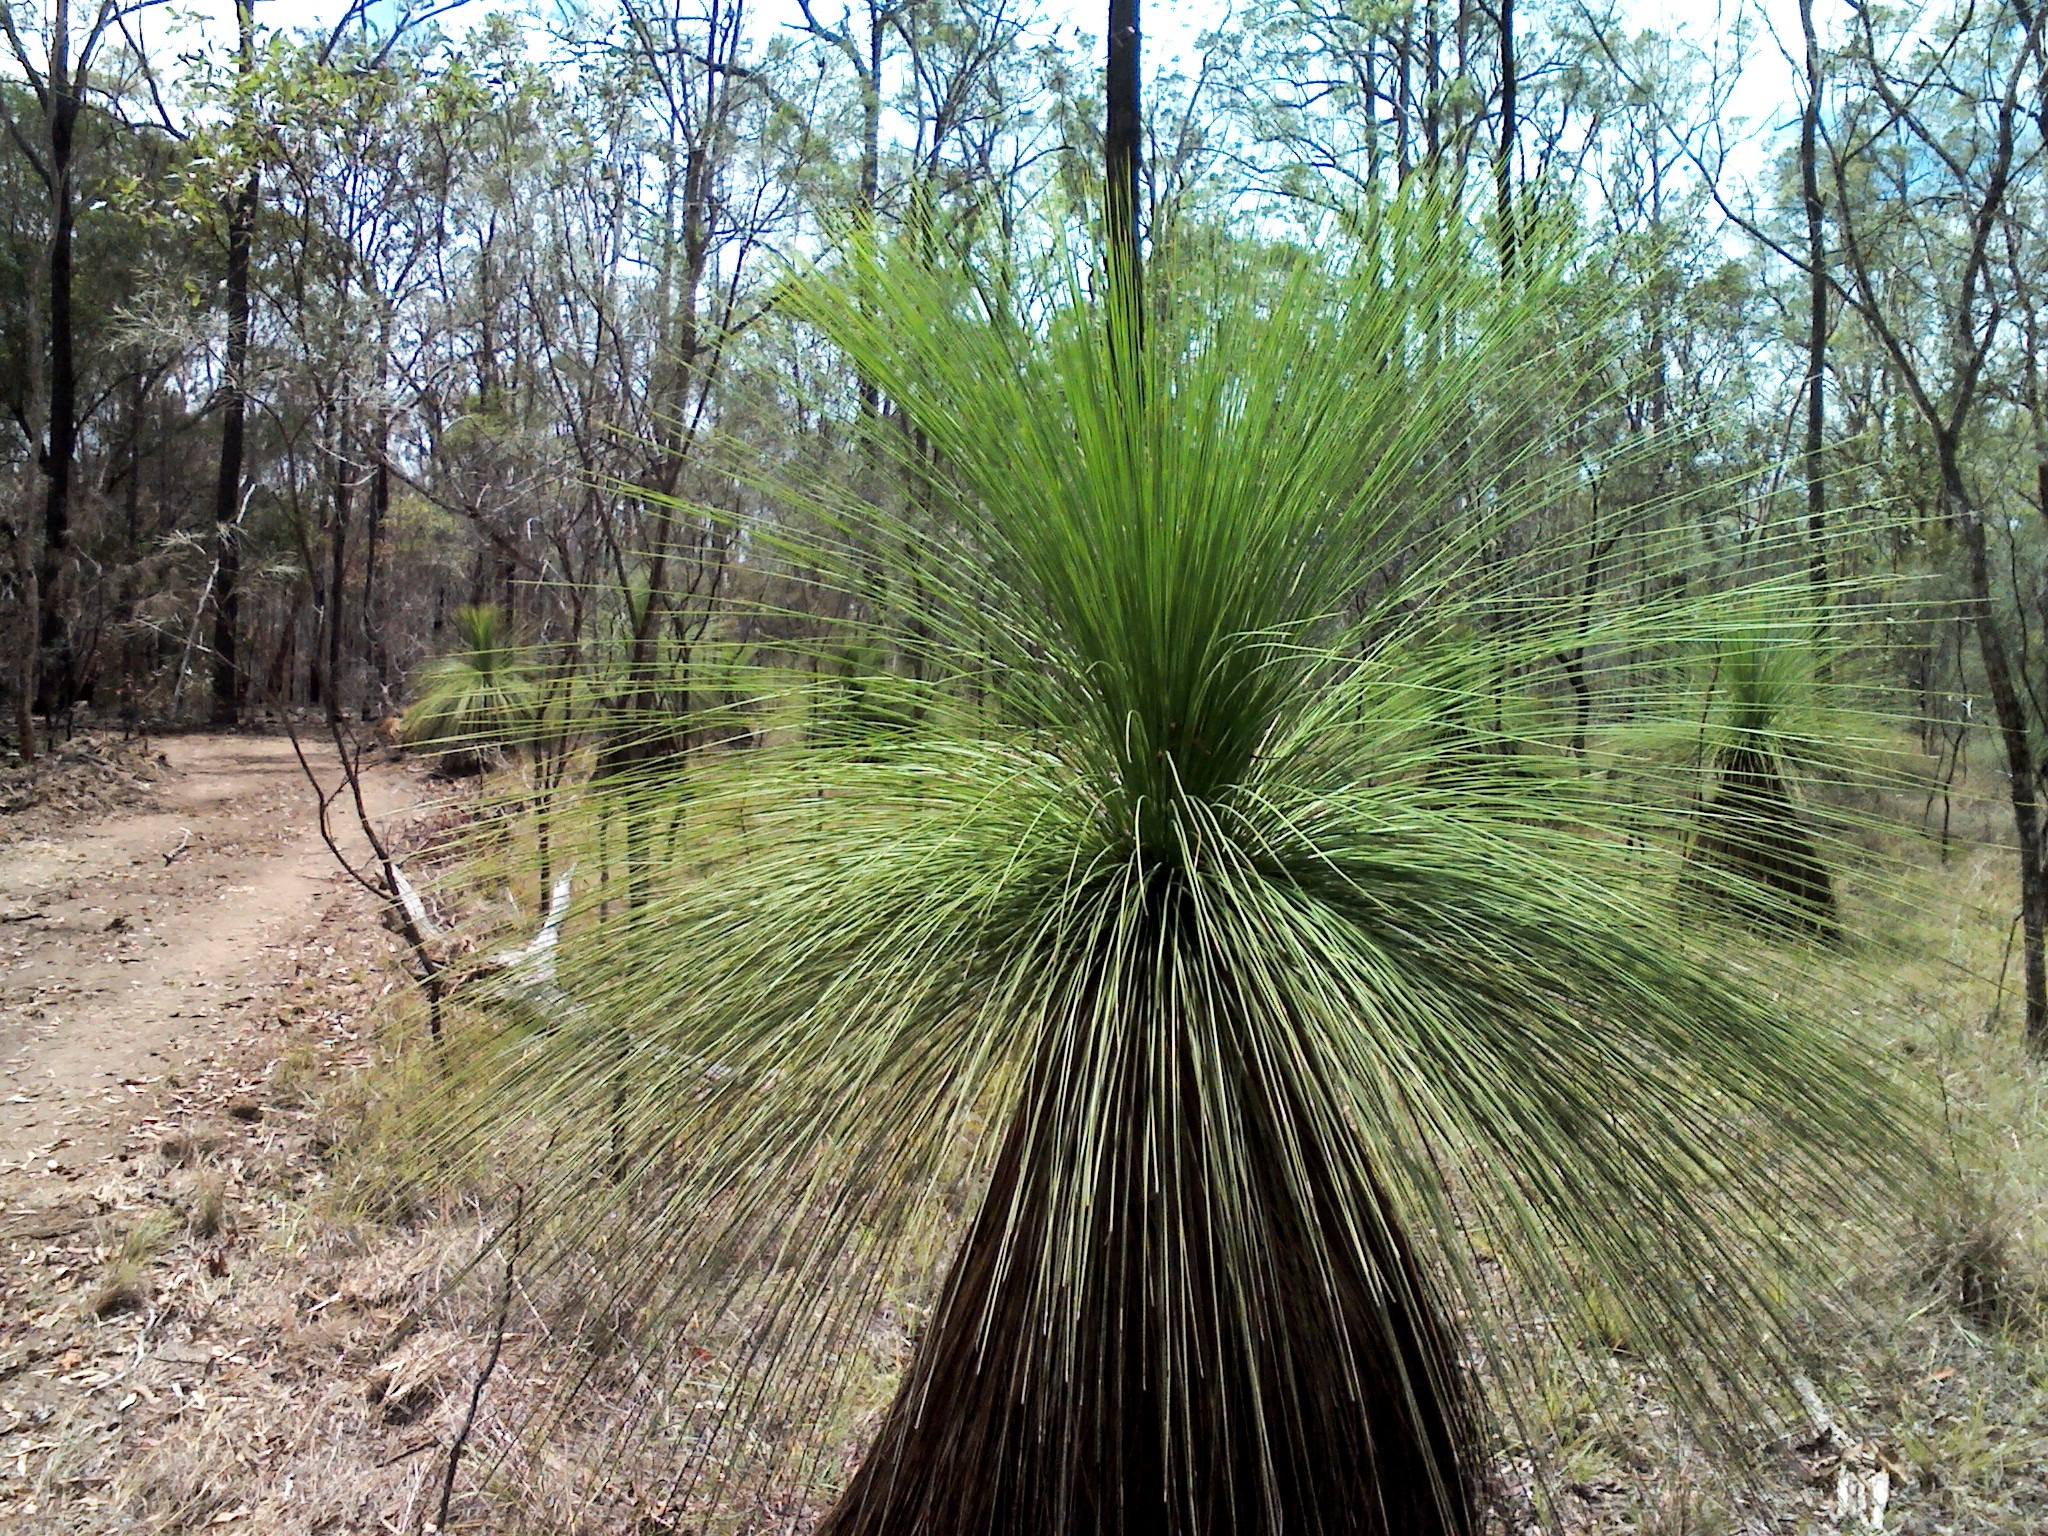
landscape, tree, nature, forest, plant, environment, jungle, herb, natural, botany, agriculture, botanical, plants, australia, outdoors, vegetation, rainforest, wetland, woodland, horticulture, habitat, ecosystem, organic, natural environment, grass family, woody plant, arecales